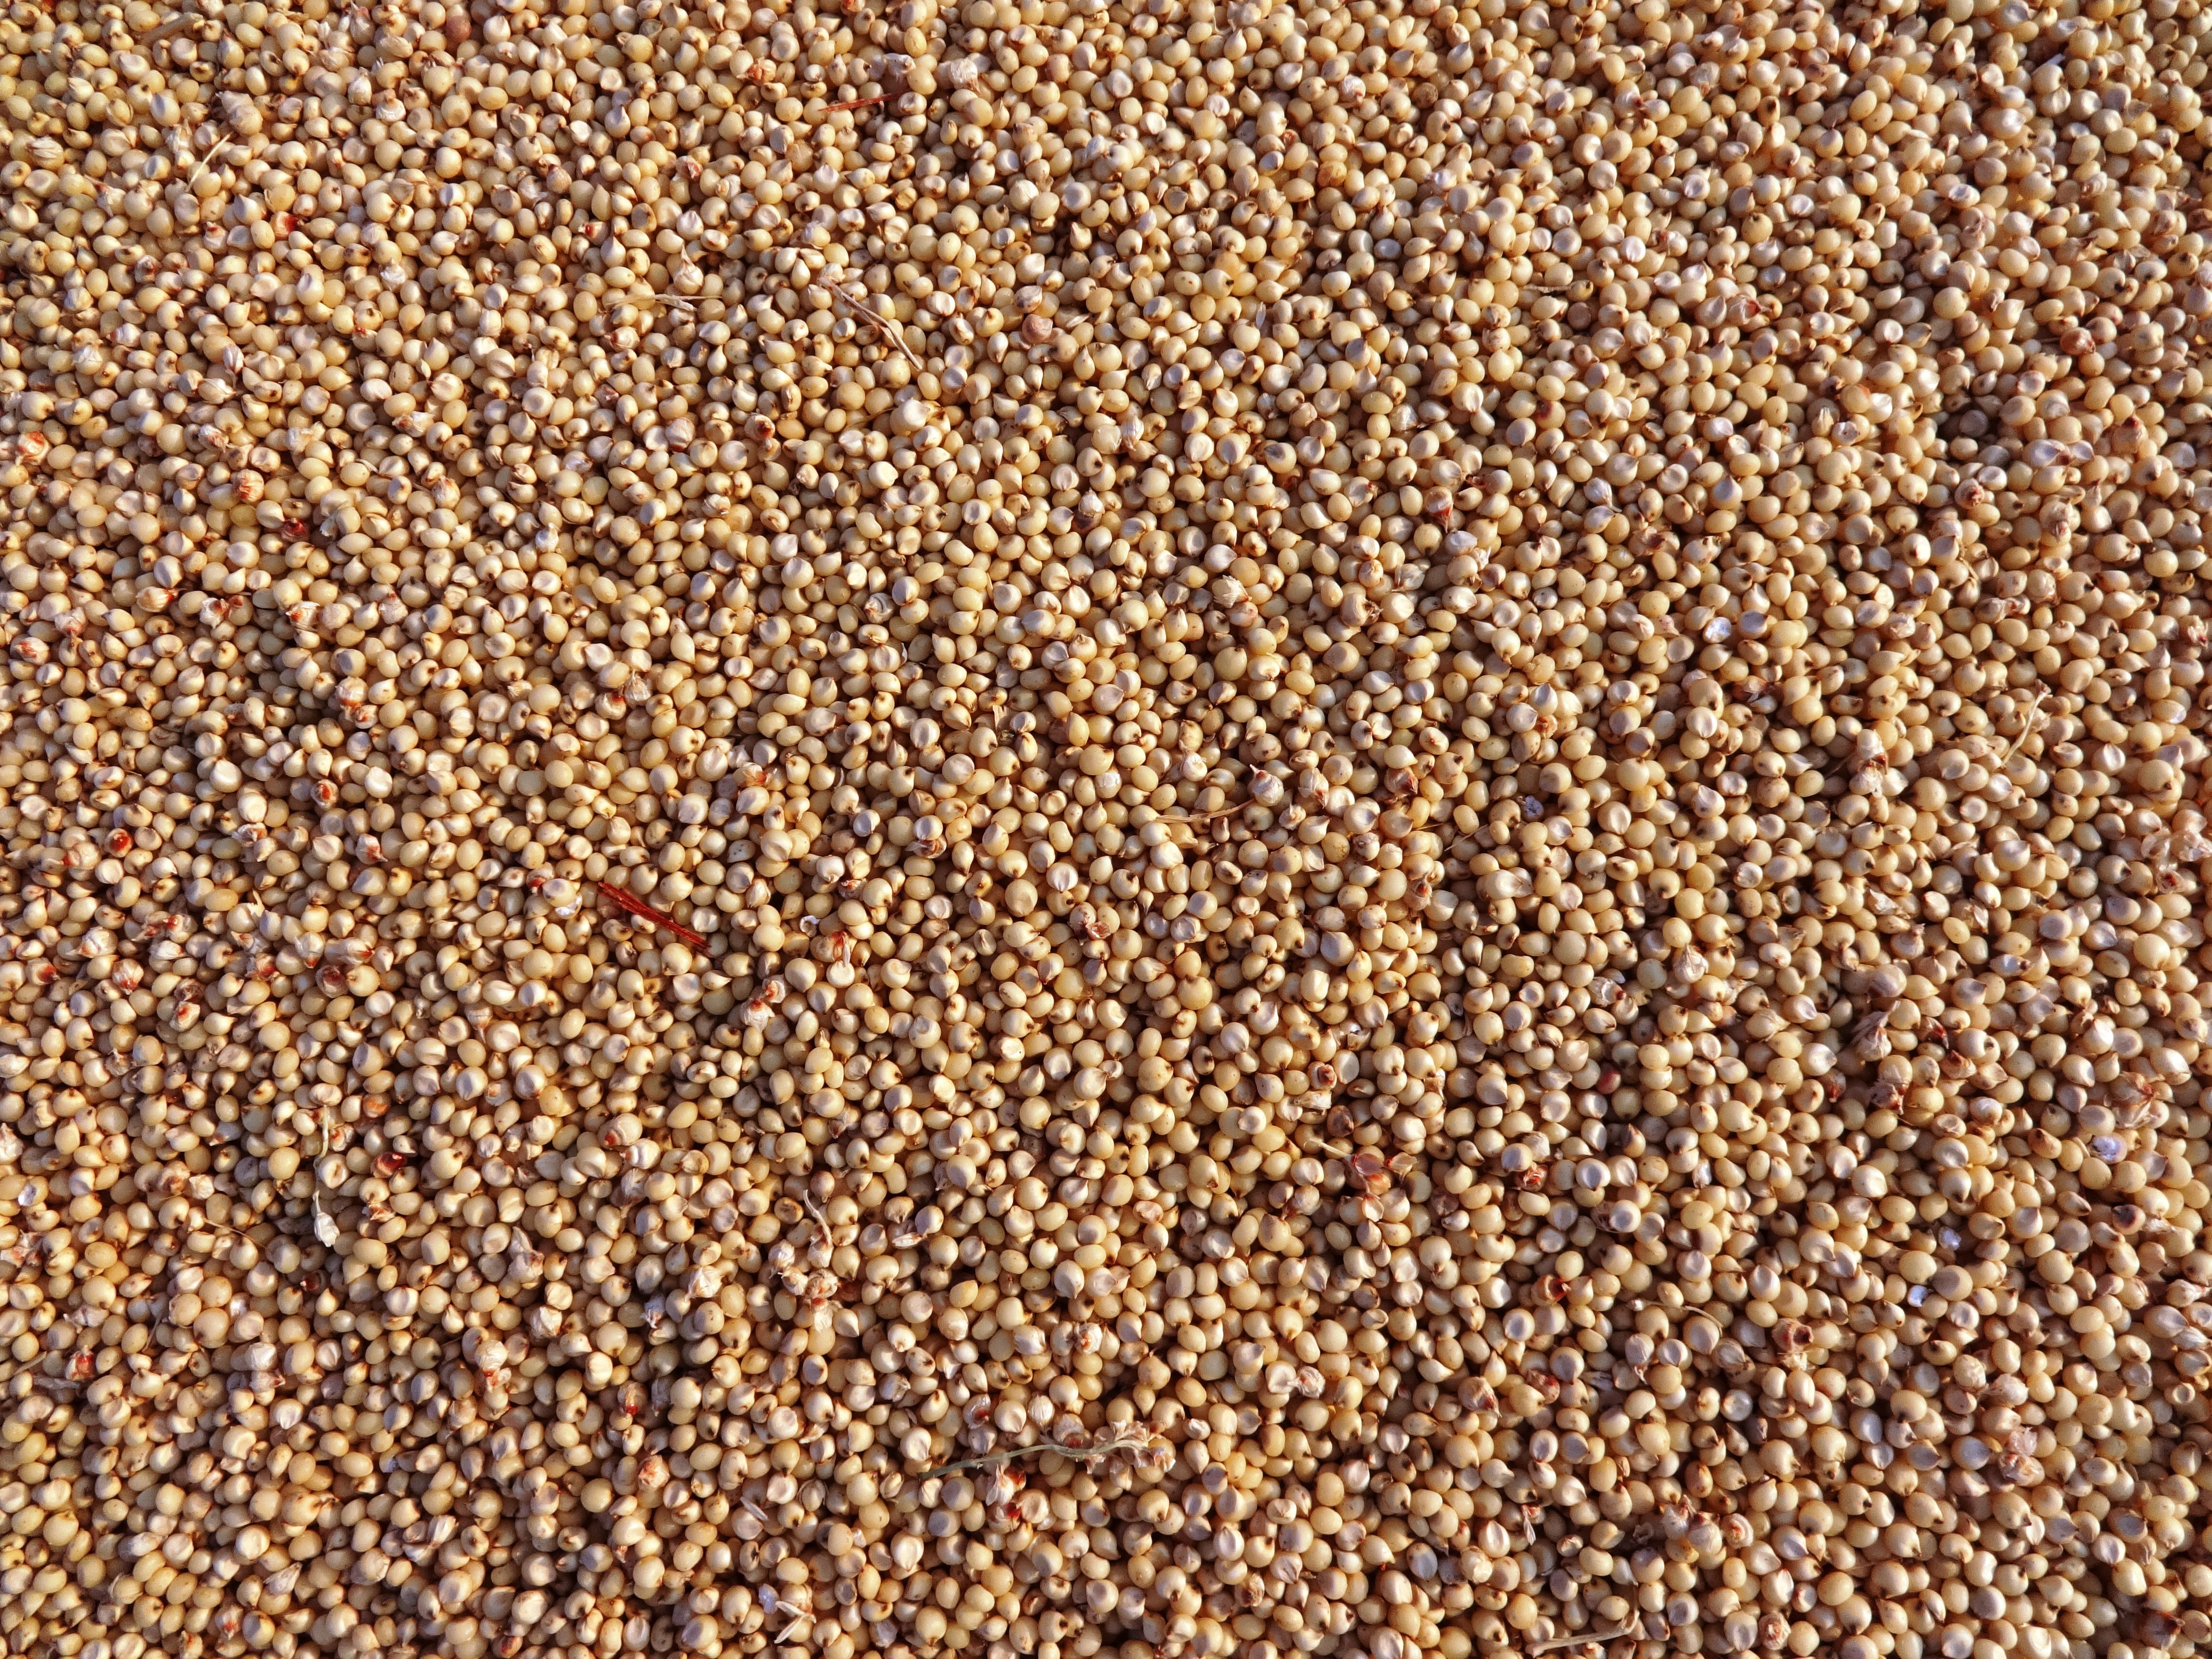
sand, texture, round, food, cooking, produce, crop, small, brown, soil, agriculture, healthy, material, cereal, seeds, gravel, tasty, tiny, foods, crops, cereals, patterns, edible, backgrounds, ingredients, grains, nutritious, sorghum, starchy, grass family, whole grain, jowar